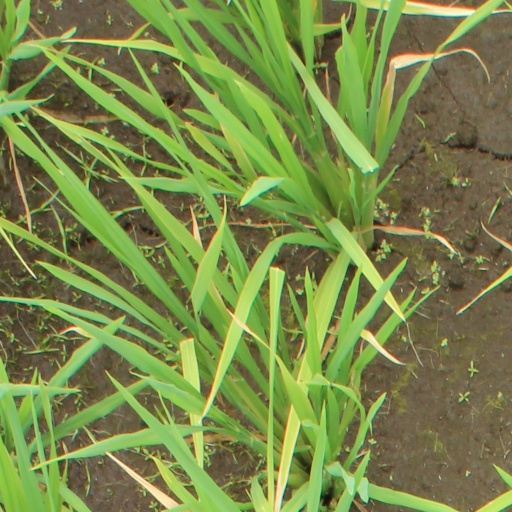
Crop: rice